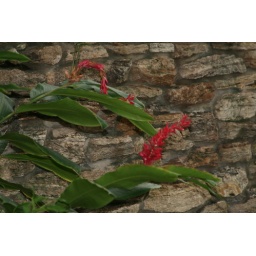
Red bloom against stone wall